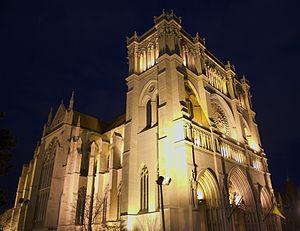
La cathédrale de l'Assomption est l'église-mère du diocèse de Covington et se trouve dans la ville de Covington, dans l'État américain du Kentucky. Consacrée en 1901 à l'Assomption de la Bienheureuse Vierge Marie, elle est la cathédrale du diocèse.